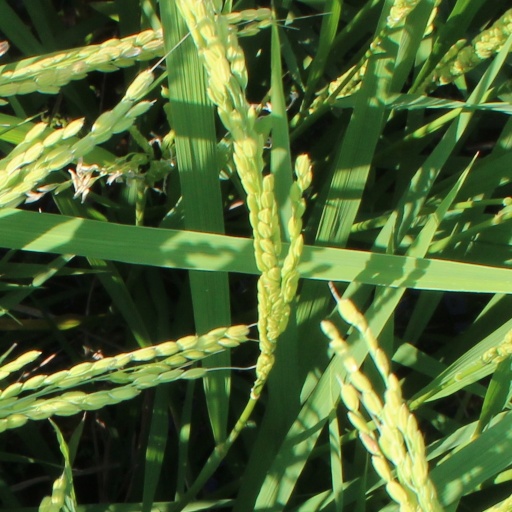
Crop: rice